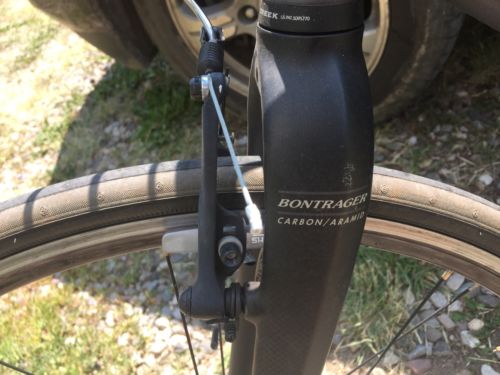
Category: bicycle